Cornwall Electric

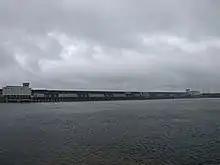
Moses-Saunders Power Dam

As requested by Stormont Electric, the town council passed a by-law on April 22, 1887, to give the company the exclusive right to erect poles and string wires for the distribution of electricity across the town for fifteen years and a tax exemption on the personal and real property of the company for a period of ten years. Stormont Electric then filed for incorporation with the provincial government as a joint-stock company, valued at $25,000. Company solicitors also prepared a deed of purchase for the use of the water-power plant in a building on land used for a gristmill, controlled by David Hodge. It was passed on to him by his father Andrew Hodge, who years earlier, purchased the mill, which included federal water rights on the Cornwall Canal.